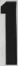
Number: 1